Francis Asbury Memorial

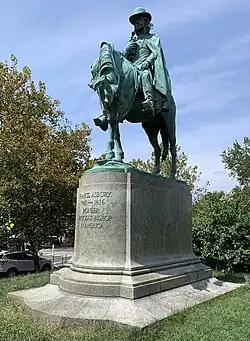
Statue in 2023

Francis Asbury, also known as the Francis Asbury Memorial, is a public equestrian statue, by American artist Henry Augustus Lukeman, located at 16th Street and Mt. Pleasant Street, Northwest, Washington, D.C., in the Mount Pleasant neighborhood.